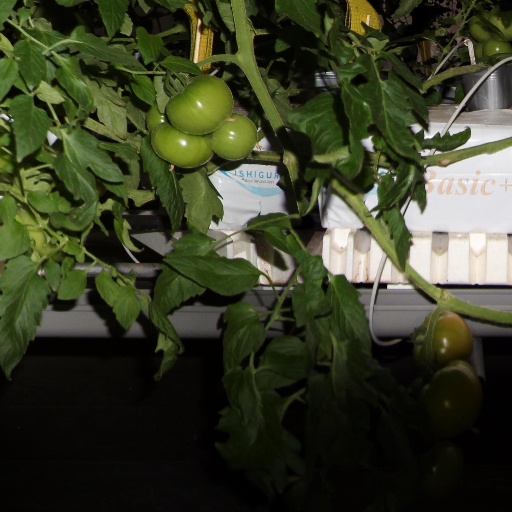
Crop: tomato